Washington State Route 263

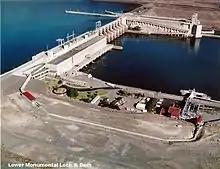
Aerial view of the Lower Monumental Dam, served by SR 263, on the Snake River

SR 263 begins at the Port of Windust along the northern shores of the Snake River in rural Franklin County. The highway travels east past Windust Park along hills to the northwest and the riverbank on the southeast banks, part of Burr Canyon. At the Lower Monumental Dam, the roadway turns north into the narrow Devils Canyon and follows the Columbia Plateau Trail. The highway enters Kahlotus and becomes Spokane Street before ending at SR 260.